SS-Totenkopfverbände

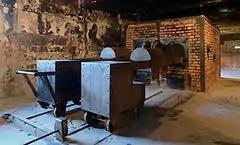
Crematorium at Auschwitz I

On 26 June 1933, "Reichsführer-SS" Heinrich Himmler appointed SS-"Oberführer" Theodor Eicke the "Kommandant" of the Dachau concentration camp. Eicke requested a permanent unit that would be subordinate only to him, and hence the SS-Wachverbände (guard units) were formed. Eicke began his infamous tenure by issuing new orders about the killing of inmates trying to escape ("Postenpflicht"). He developed the first "Lagerordnung", a Nazi disciplinary and penal code regulating the system of extreme disciplinary sanctions for detainees. His rules were adopted by all concentration camps of Nazi Germany as of 1 January 1934. Eicke was promoted to SS-"Brigadeführer" (equivalent to a major-general in the army) on 30 January 1934. Following the Night of the Long Knives, Eicke – who played a role in the affair by shooting SA chief Ernst Röhm – was again promoted to the rank of SS-"Gruppenführer" and officially appointed Inspector of Concentration Camps and Commander of the "SS-Wachverbände". Thereafter, all remaining SA-run camps were taken over by the SS. In his role as the Concentration Camps Inspector, Eicke began a large reorganisation of the camps in 1935. The smaller camps were dismantled. Dachau concentration camp remained, then personnel from Dachau went on to work at Sachsenhausen and Oranienburg, where Eicke established his central office.